12 Characters in Search of an Apocalypse: On the Road

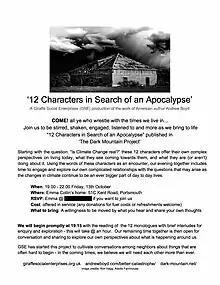
Initial event flyer for first public Portsmouth performance

The first trial performance happened in Norfolk in August 2017 and the first public performance happened on 13 October 2017, in Portsmouth. There have been 20+ gatherings in Wales, England, and Scotland to date with most events taking place in private homes, some in cafes and at schools Ysgol Dewi Sant, in Wales. Since the translation of the Characters was added to the Open Source Transifex translation site, the event began to spread internationally. And as of January 2020 there have been gatherings hosted in the US, Germany, Spain, Romania, Austria, and Australia.